List of village-level divisions of Shanxi

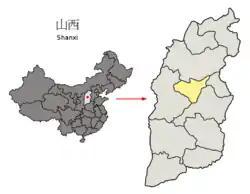
Location of Taiyuan in the province

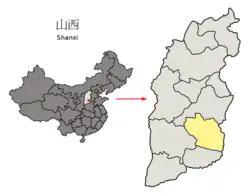
Location of Changzhi in the province

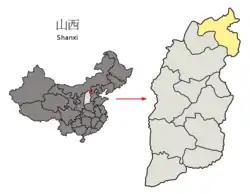
Location of Datong in the province

In 2001, the Guangling County was divided into two towns and seven townships.